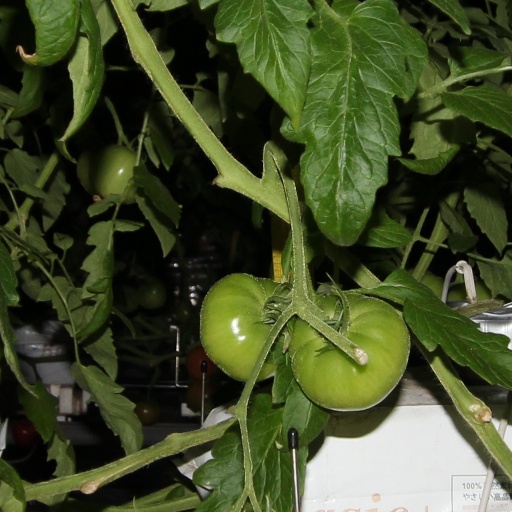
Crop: tomato